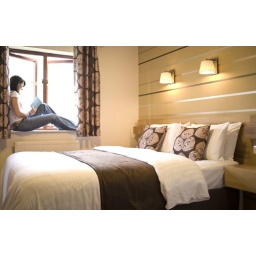
Girl in brown bedroom 2